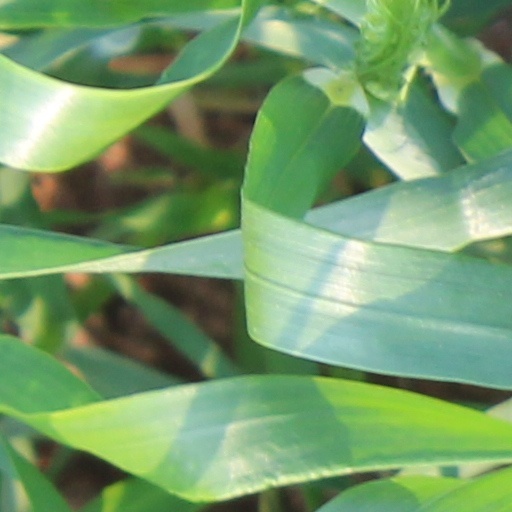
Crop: wheat